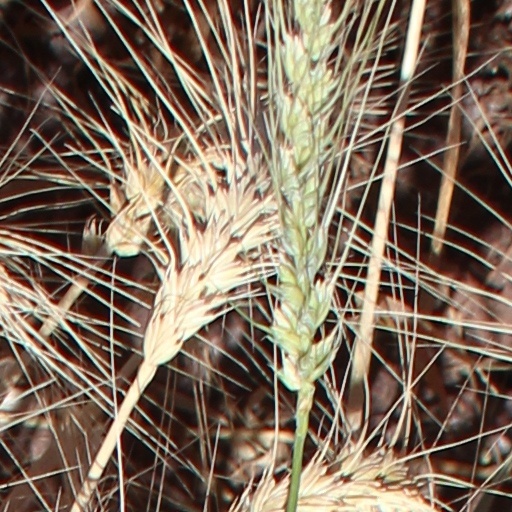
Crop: wheat